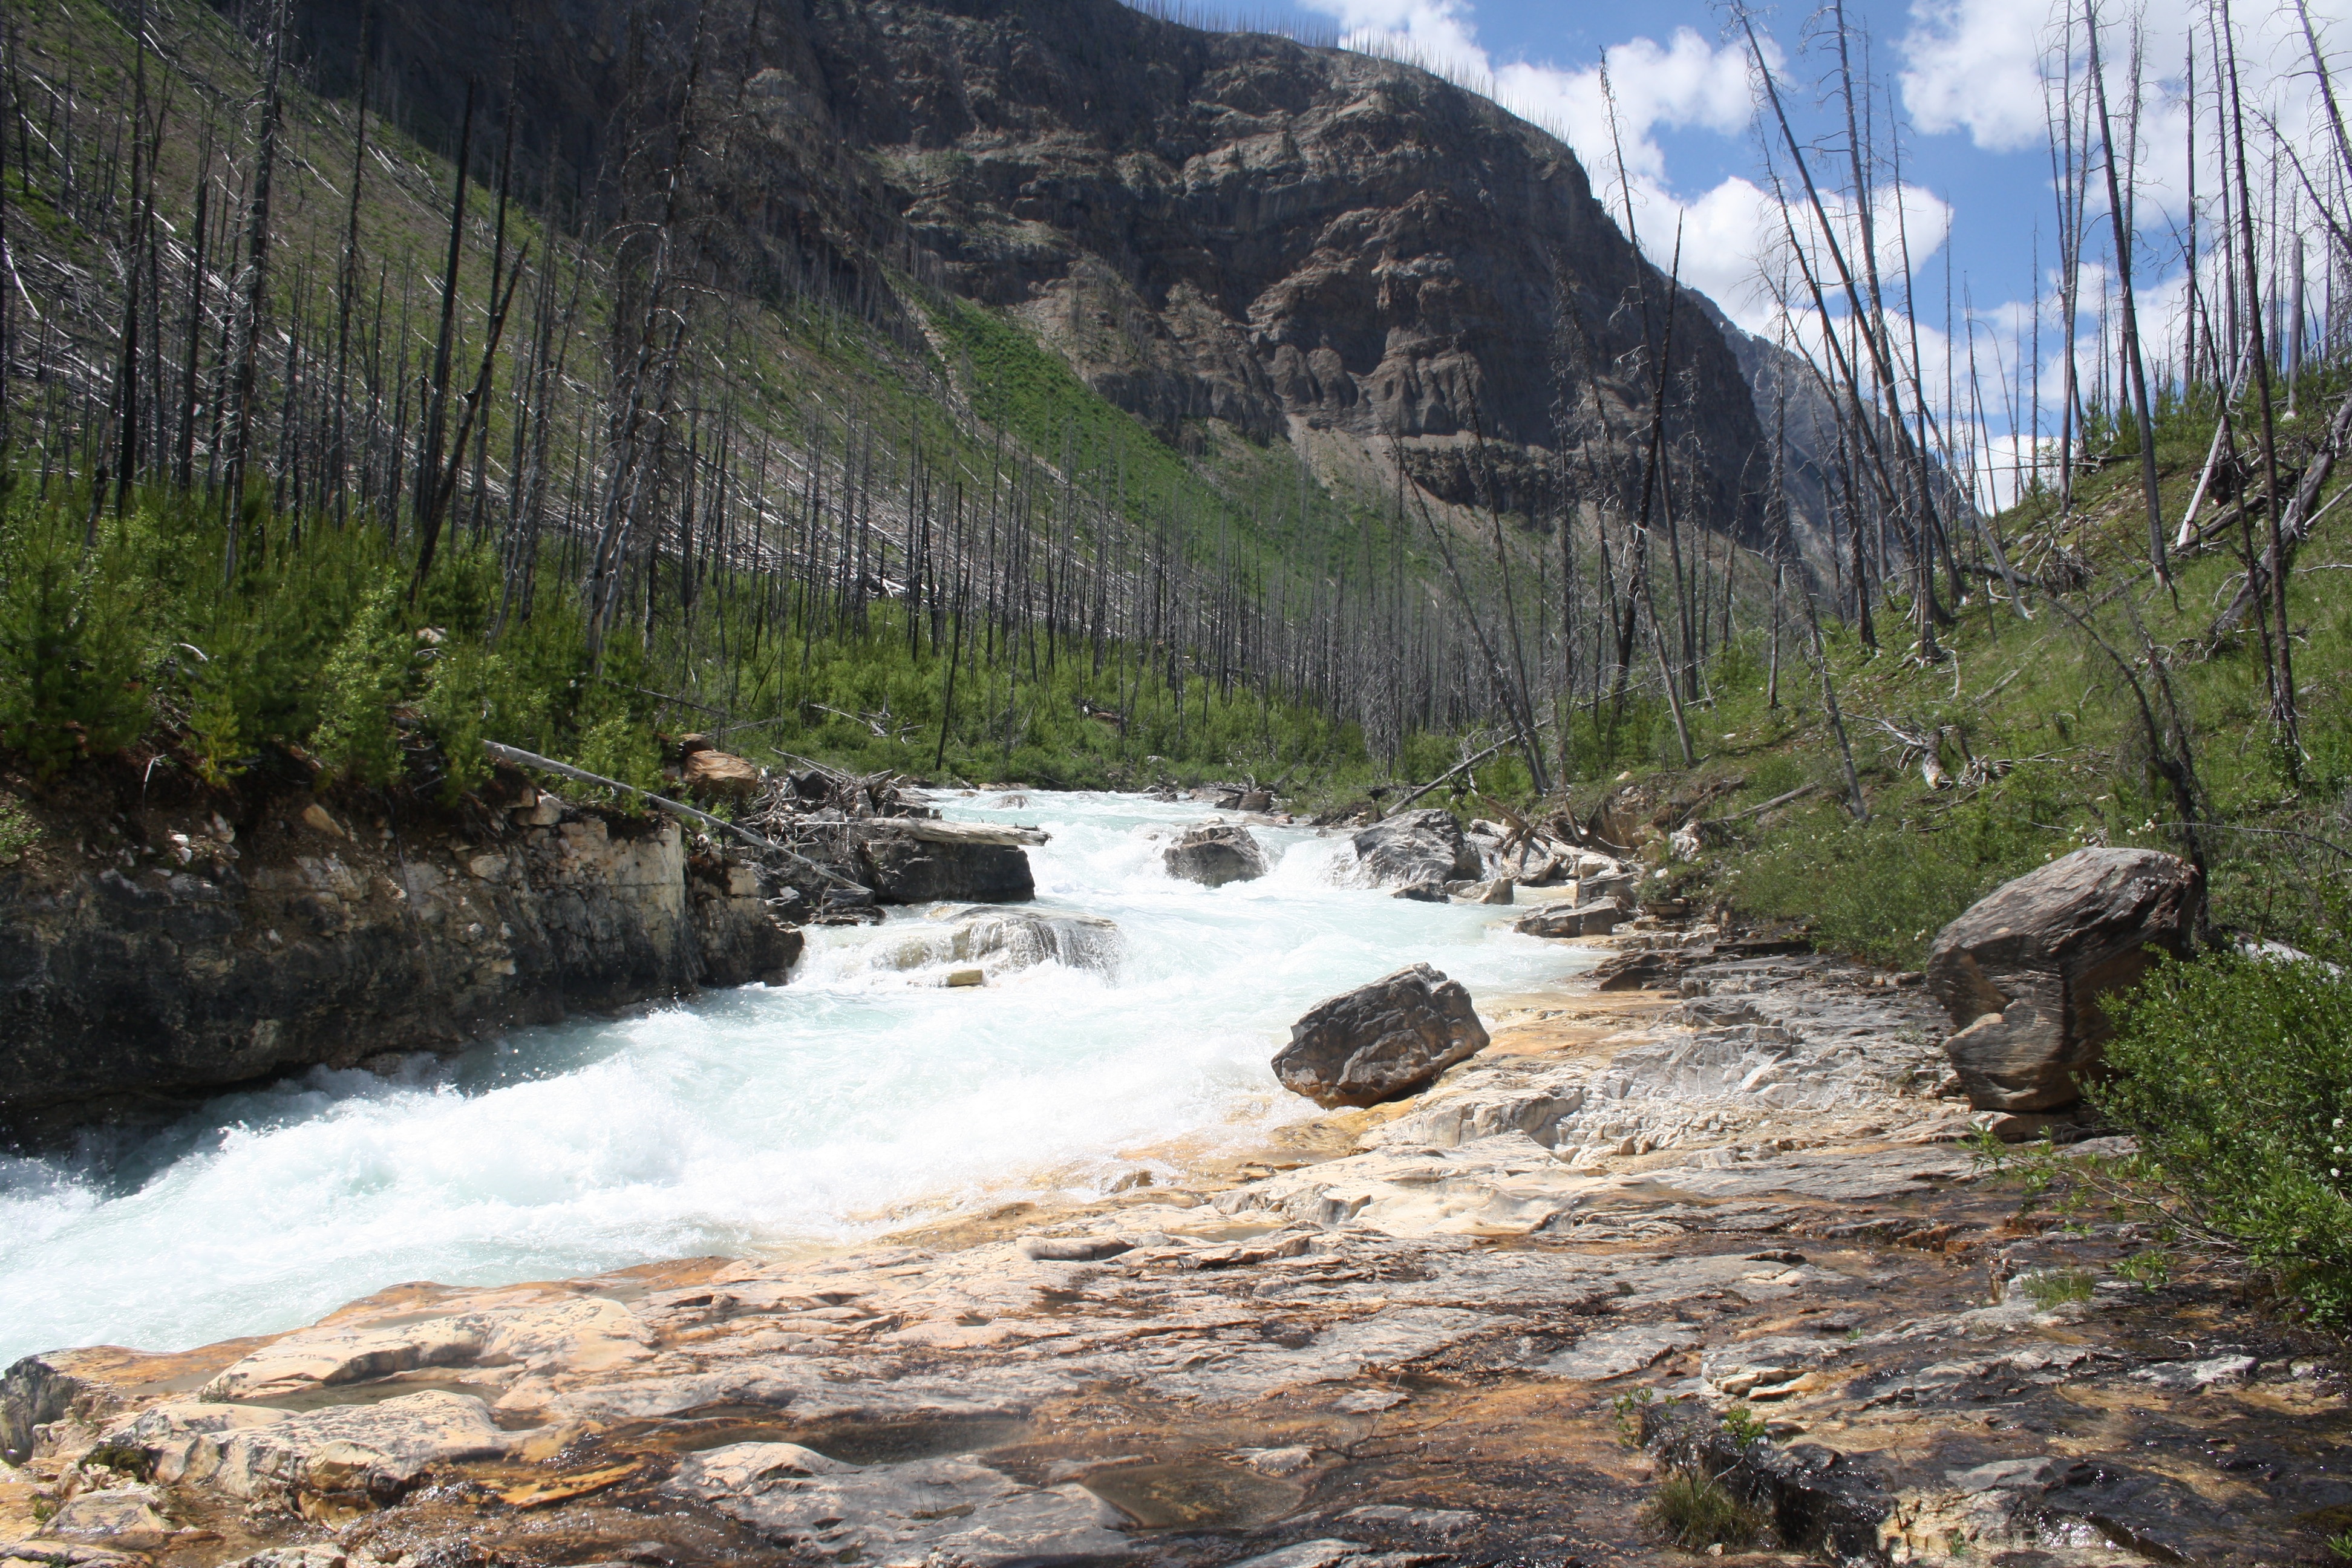
wilderness, walking, mountain, trail, adventure, river, valley, mountain range, stream, park, rapid, ridge, body of water, canada, rockies, marble, ravine, water feature, wadi, landform, geographical feature, mountainous landforms, geological phenomenon, ka n